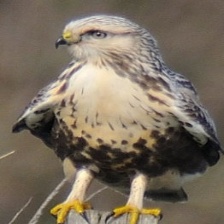
Species: ROUGH LEG BUZZARD
Scientific name: BUTEO LAGOPUS